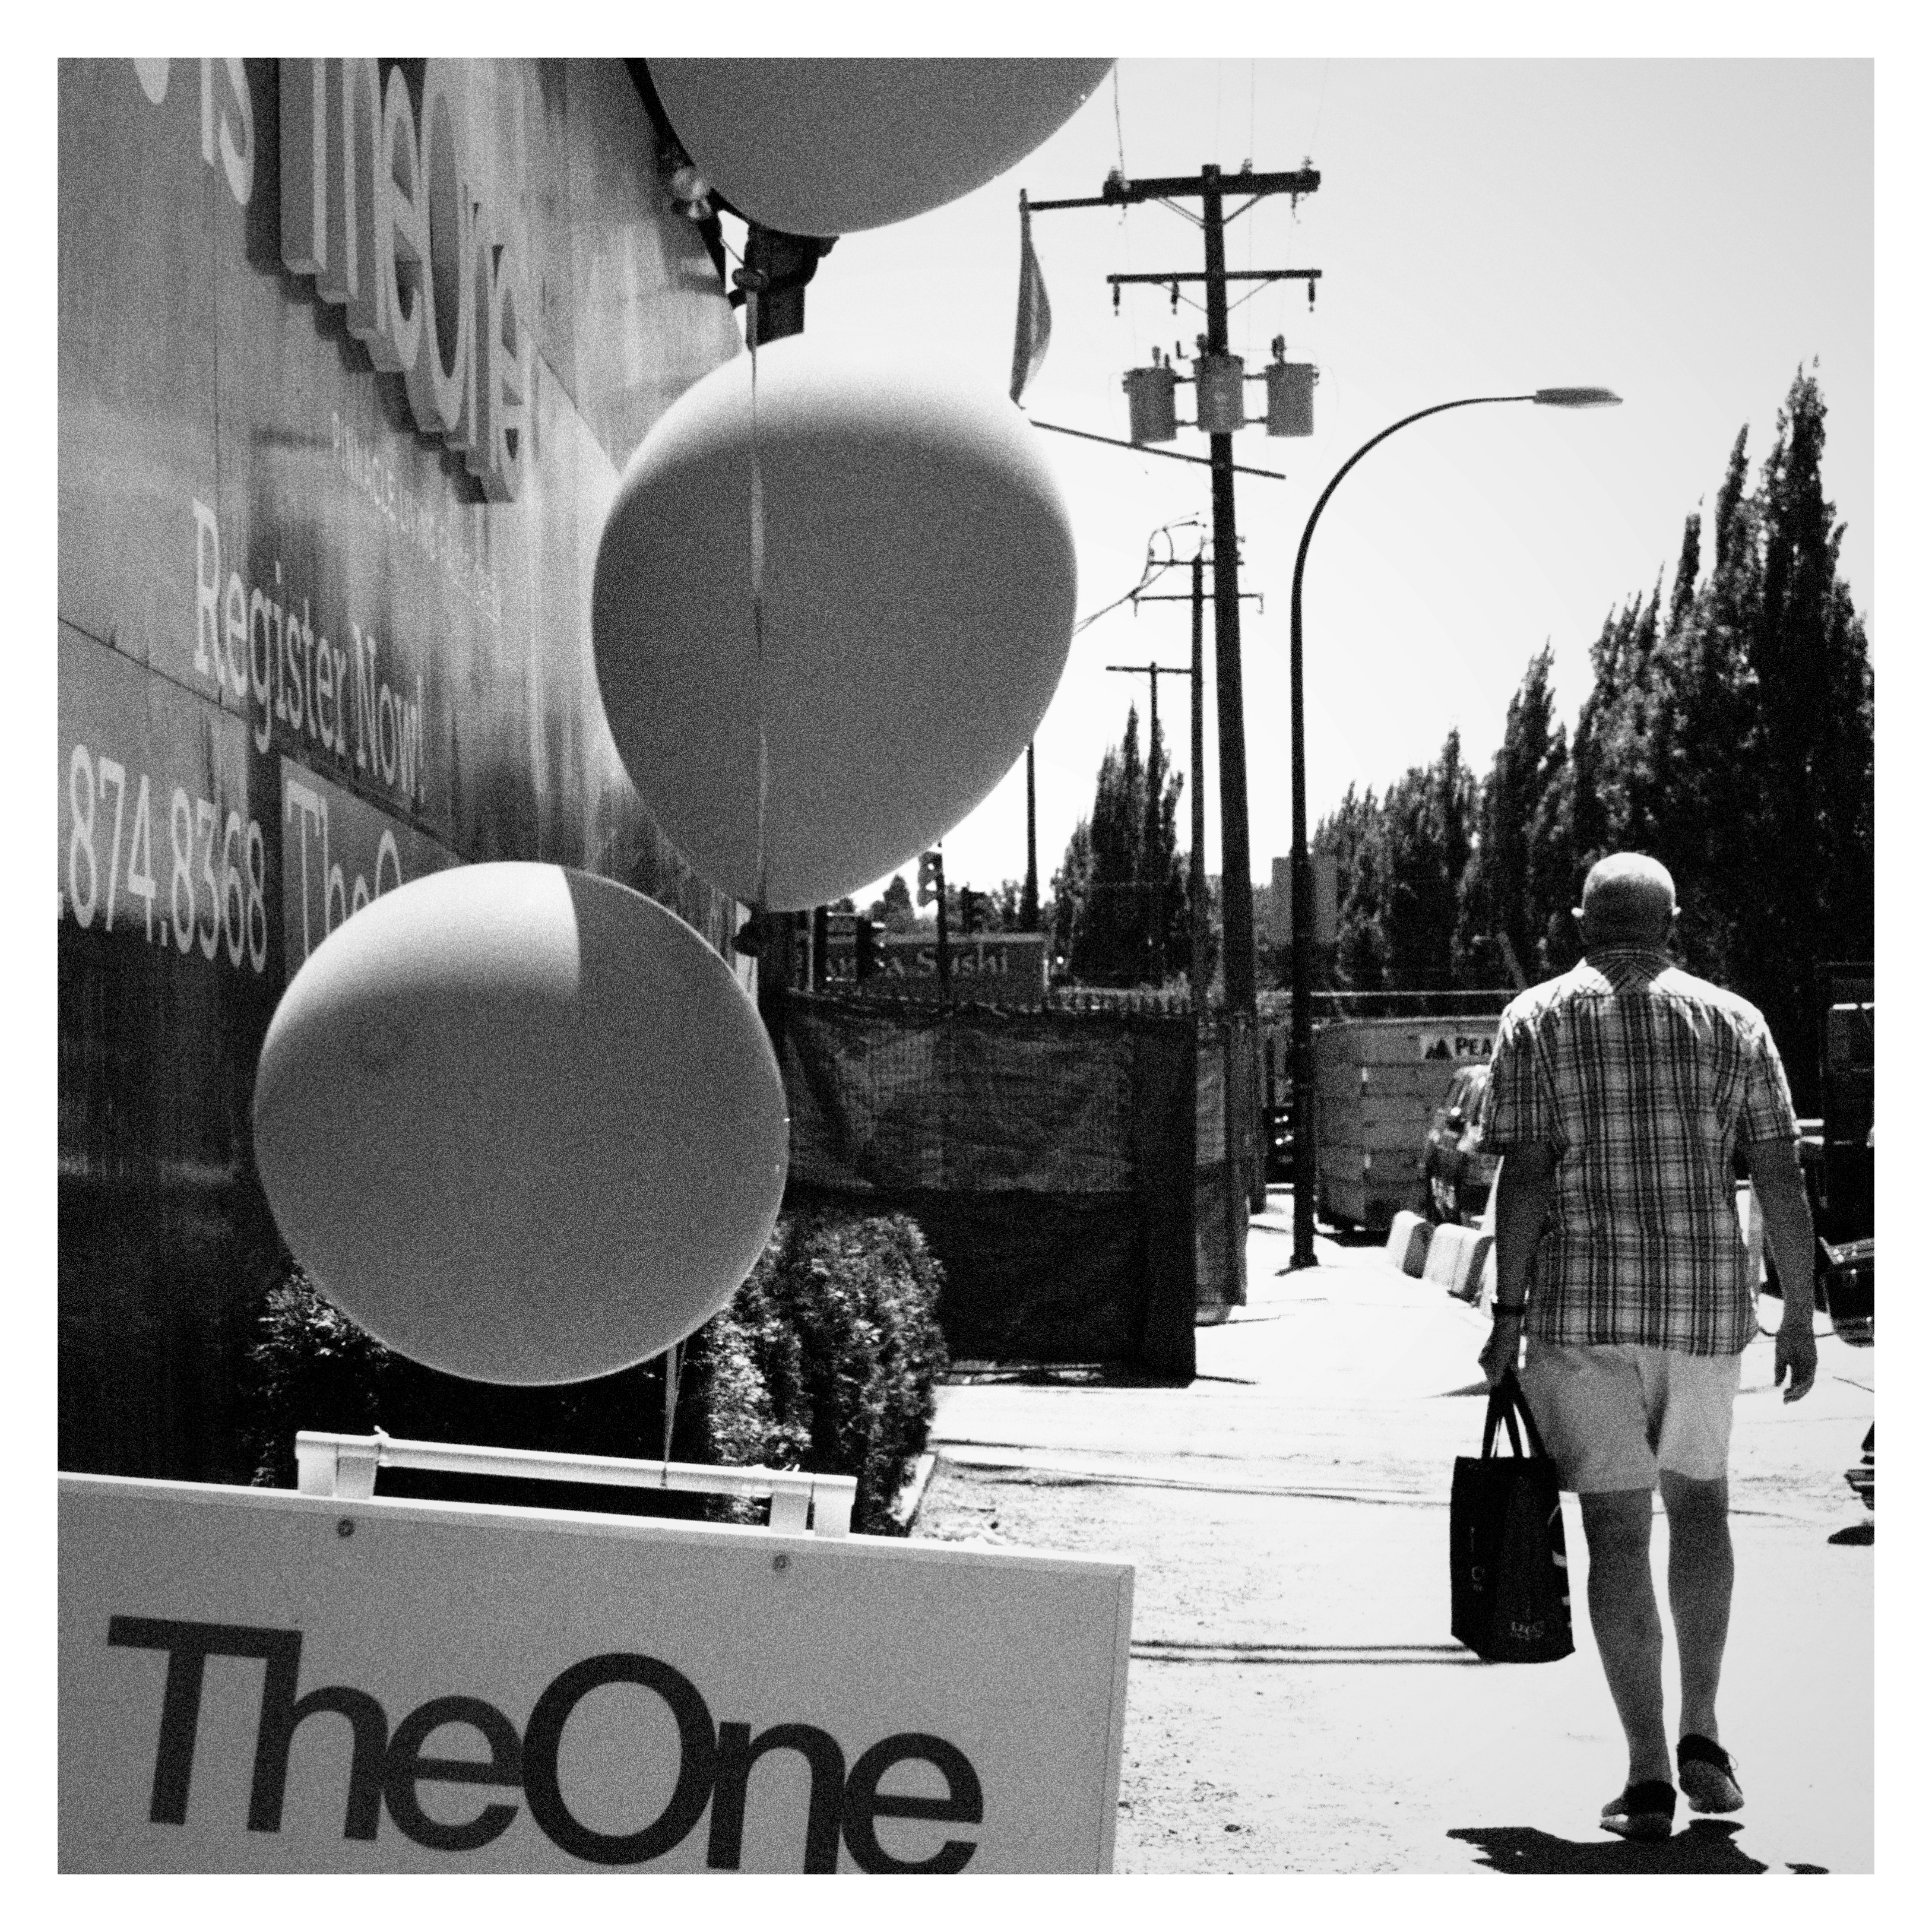
black and white, advertising, monochrome, lighting, brand, streetphotography, one, illustration, design, balloons, photograph, cropped, image, falsecreek, grainy, shape, olympuspenepl5, monochrome photography